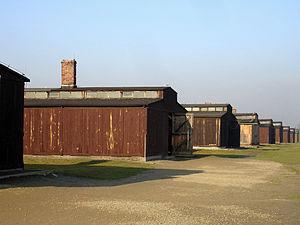
Mala Zimetbaum ou Malka, née à Brzesko en Pologne le 26 janvier 1918 et exécutée par les Allemands à Auschwitz le 15 septembre 1944, est une résistante juive polonaise résidant en Belgique qui, déportée à Auschwitz, parvint à s'en évader. Reprise, elle sera exécutée non sans avoir exhorté ses condisciples à la révolte.